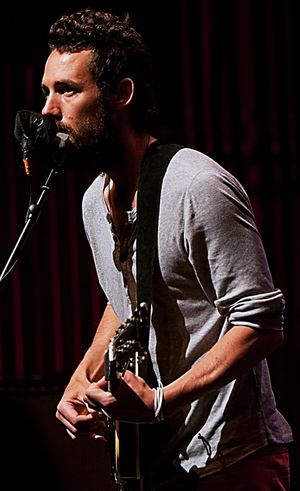
Alexi Murdoch est un chanteur et compositeur britannique né à Londres. Il s'est installé aux États-Unis pour étudier la philosophie à l'université Duke.